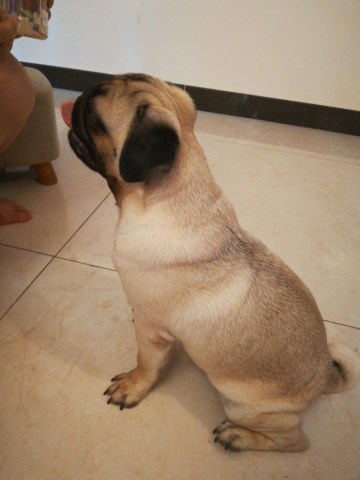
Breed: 798-n000130-pug